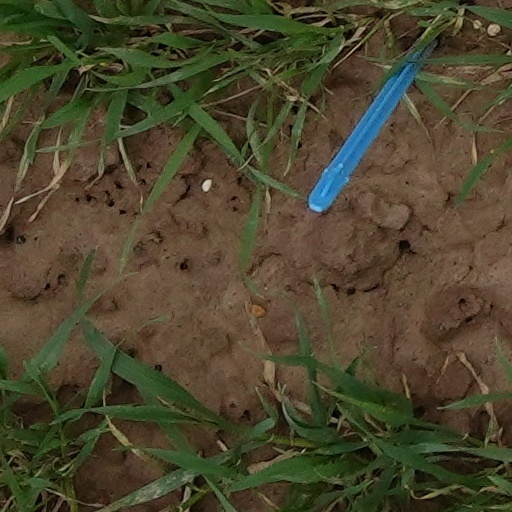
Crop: wheat